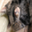
Label: cat